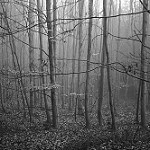
Label: B & W